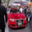
Label: automobile